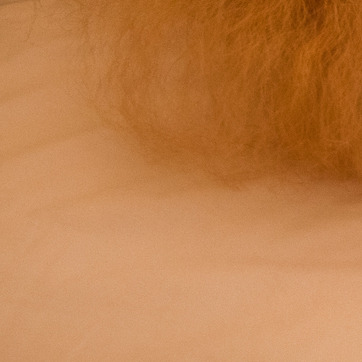
Material: fabric